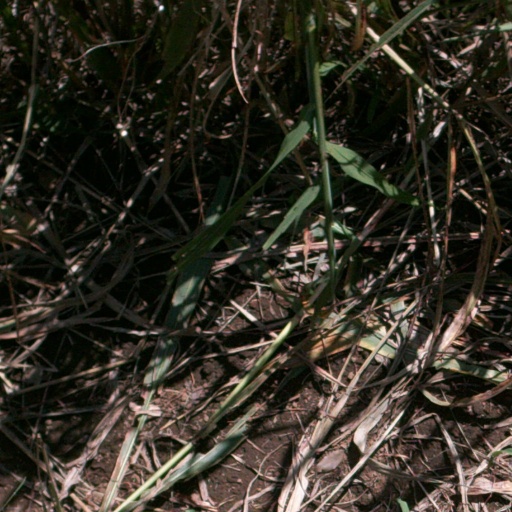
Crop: sorghum